Portland Police Bureau and the LGBTQ community

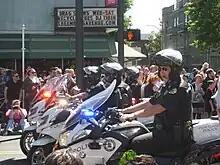
Officers at Portland's LGBTQ pride parade in 2016

Portland Police have spent many of the past few decades adjusting to the culture shift that Portland has gone through, however they participate in citywide events often, offering assistance and protection during the event. During June, the city of Portland holds a pride week for the community, and the Portland Police provides protection and security for those participating in these events. Now, the bureau gives new opportunity to the community by offering self defense classes to any gender identity for free. Once the 1970s had approached, and after the cities failed attempt to crack down on the community, LGBTQ safe spaces and hubs around the city began to flourish. One such being Dema's Bar, which was purchased by a man named Walter Cole. Cole soon turned the bar into a theater in 1971, one used for the drag show Darcelle XV, the longest running drag show in the United States. These events rose up and became common in the city and allowed freedom of expression for the first time in the cities history. In 1981, Portland Police Chief Penny Harrington appointed Deputy Chief Tom Potter as the Bureau's liaison between the police and the gay community, he is the first to be officially appointed to the role